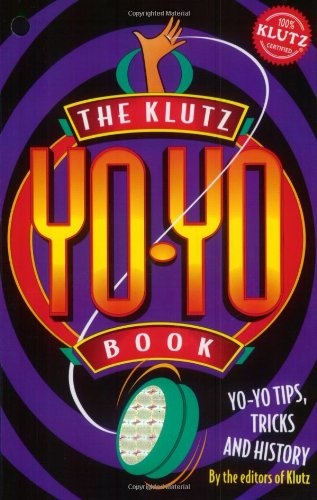
The Klutz Yo-Yo Book
Brand: RHM Bookstore
Author: John Cassidy. Publisher: Klutz Pages: 61 Publication Date: 1998 Edition: Book and Access Binding: Paperback MSRP: 12.95 ISBN13: 9781570541933 ISBN: 1570541930 Language: en Quality Rating: 1 "Book cover image may be different than what appears on the actual book."
Category: Toys & Games > Toys > Activity Toys > Yo-Yos